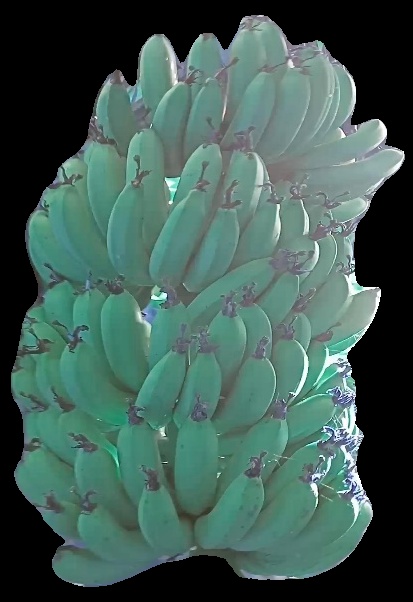
Variety: pachbale
Grade: grade1